List of international presidential trips made by Kassym-Jomart Tokayev

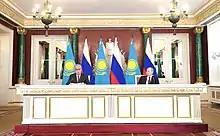
Tokayev and Vladimir Putin during a press conference in the Moscow Kremlin.

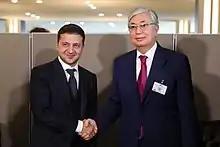
Tokayev and Ukrainian President Volodymyr Zelenskyy in New York City.

This is a list of international trips made by Kassym-Jomart Tokayev in his position as the 2nd president of the Republic of Kazakhstan.